Blanche of Navarre, Queen of France

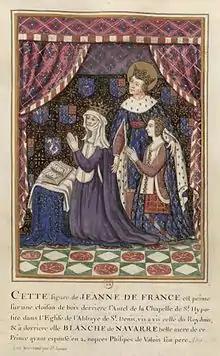
Blanche de Navarre and her daughter Joan in prayer in front of Saint Louis. Watercolor from a Stained glass at the Cathedral of Our Lady of Évreux. Collection of François Roger de Gaignières, Paris, Bibliothèque nationale de France, 17th century.

Blanche of Navarre (1331 – 5 October 1398) was a Navarrese infanta who was briefly Queen of France as the second wife of King Philip VI from 29 January until 22 August 1350.